2009 Formula Renault 2.0 UK Championship

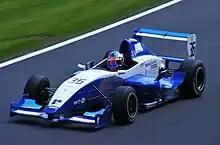
Despite missing the opening round of the series at Brands Hatch, Dean Smith won the title ahead of James Calado and Oliver Webb.

The 2009 Formula Renault 2.0 UK Championship was the 21st British Formula Renault Championship. The season began at Brands Hatch on 5 April and ended at the same venue on 4 October, after twenty rounds held in England. Dean Smith won the title, despite missing the opening rounds of the series. Harry Tincknell won the Graduate Cup for first-year drivers.